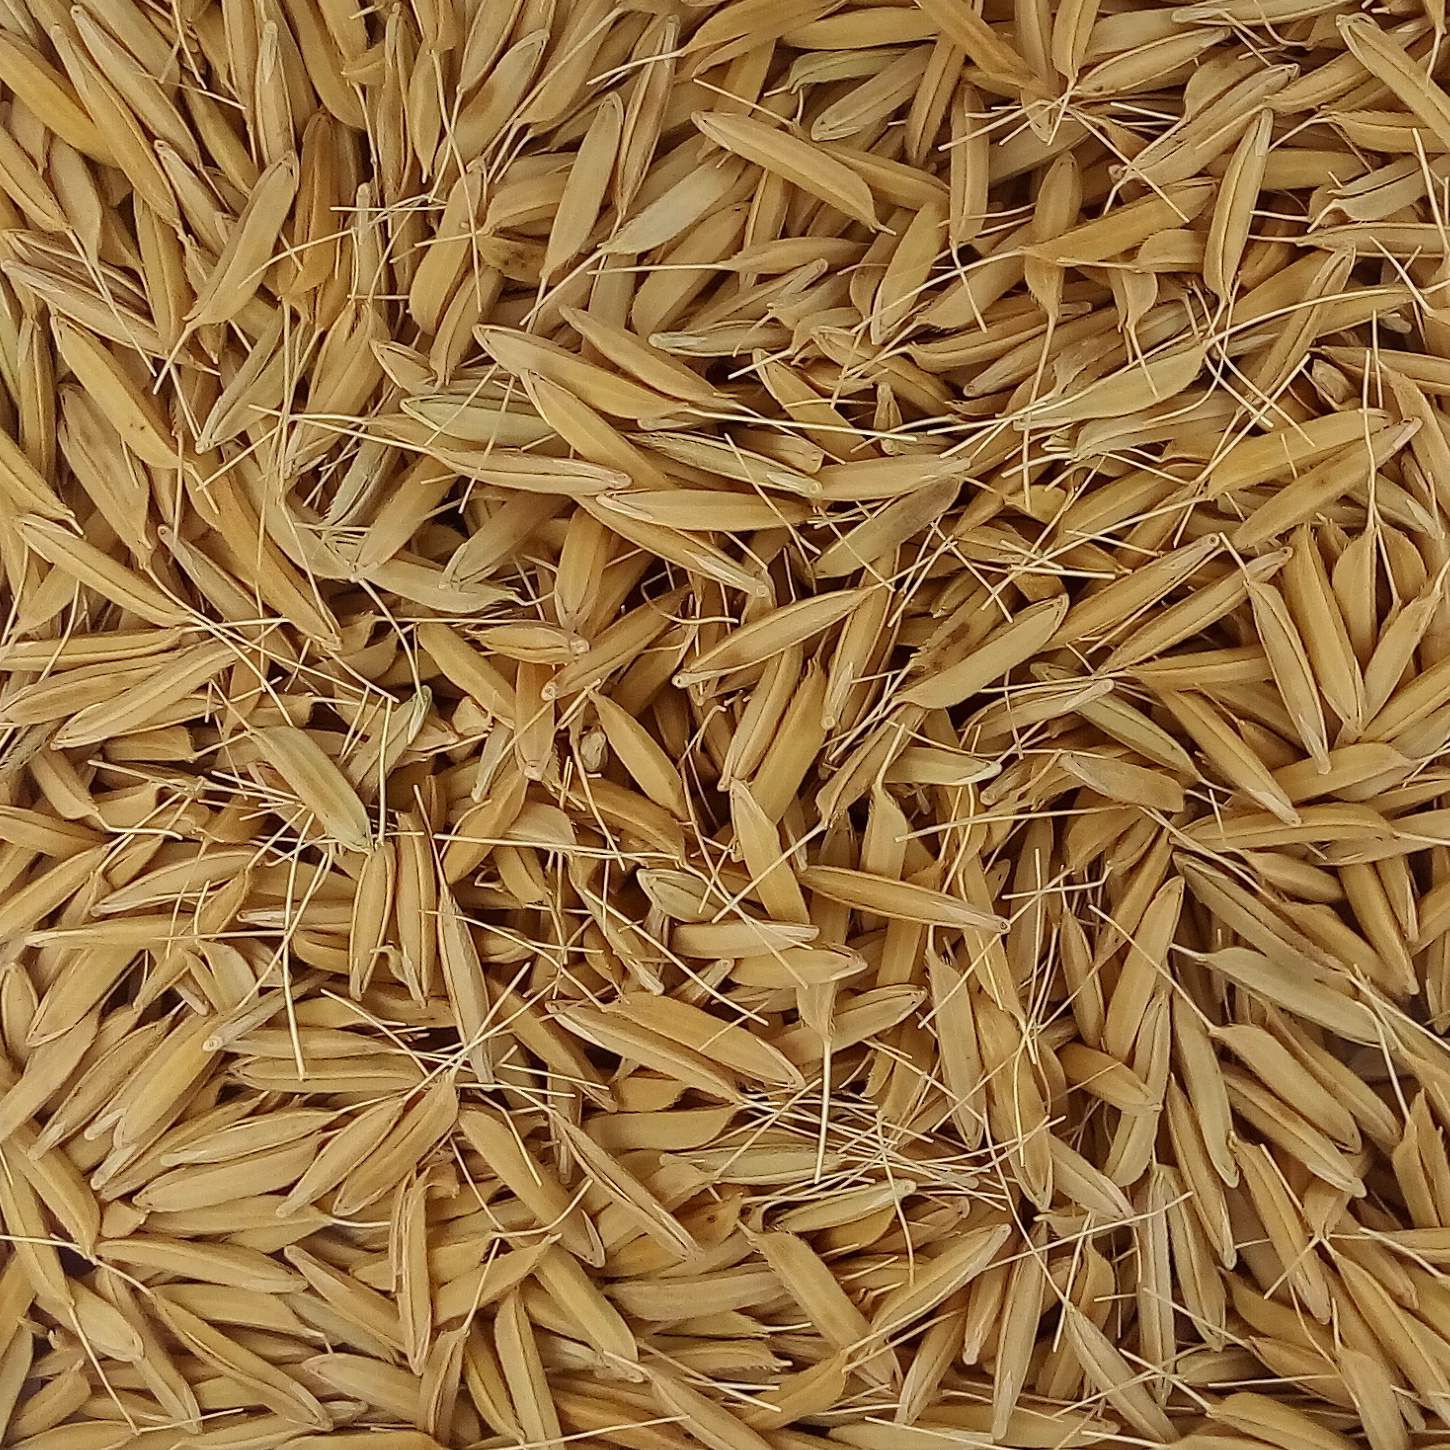
Rice seed variety: PB1